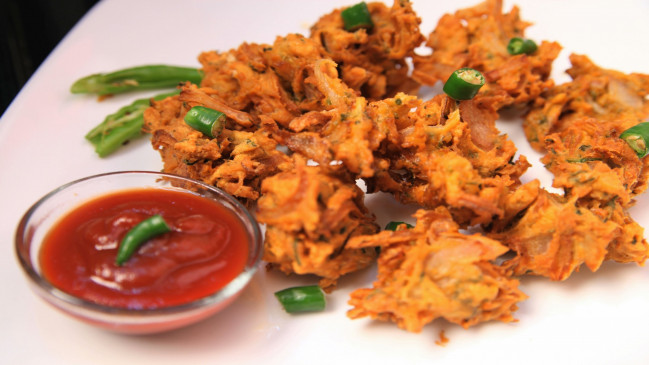
Dish: pakode